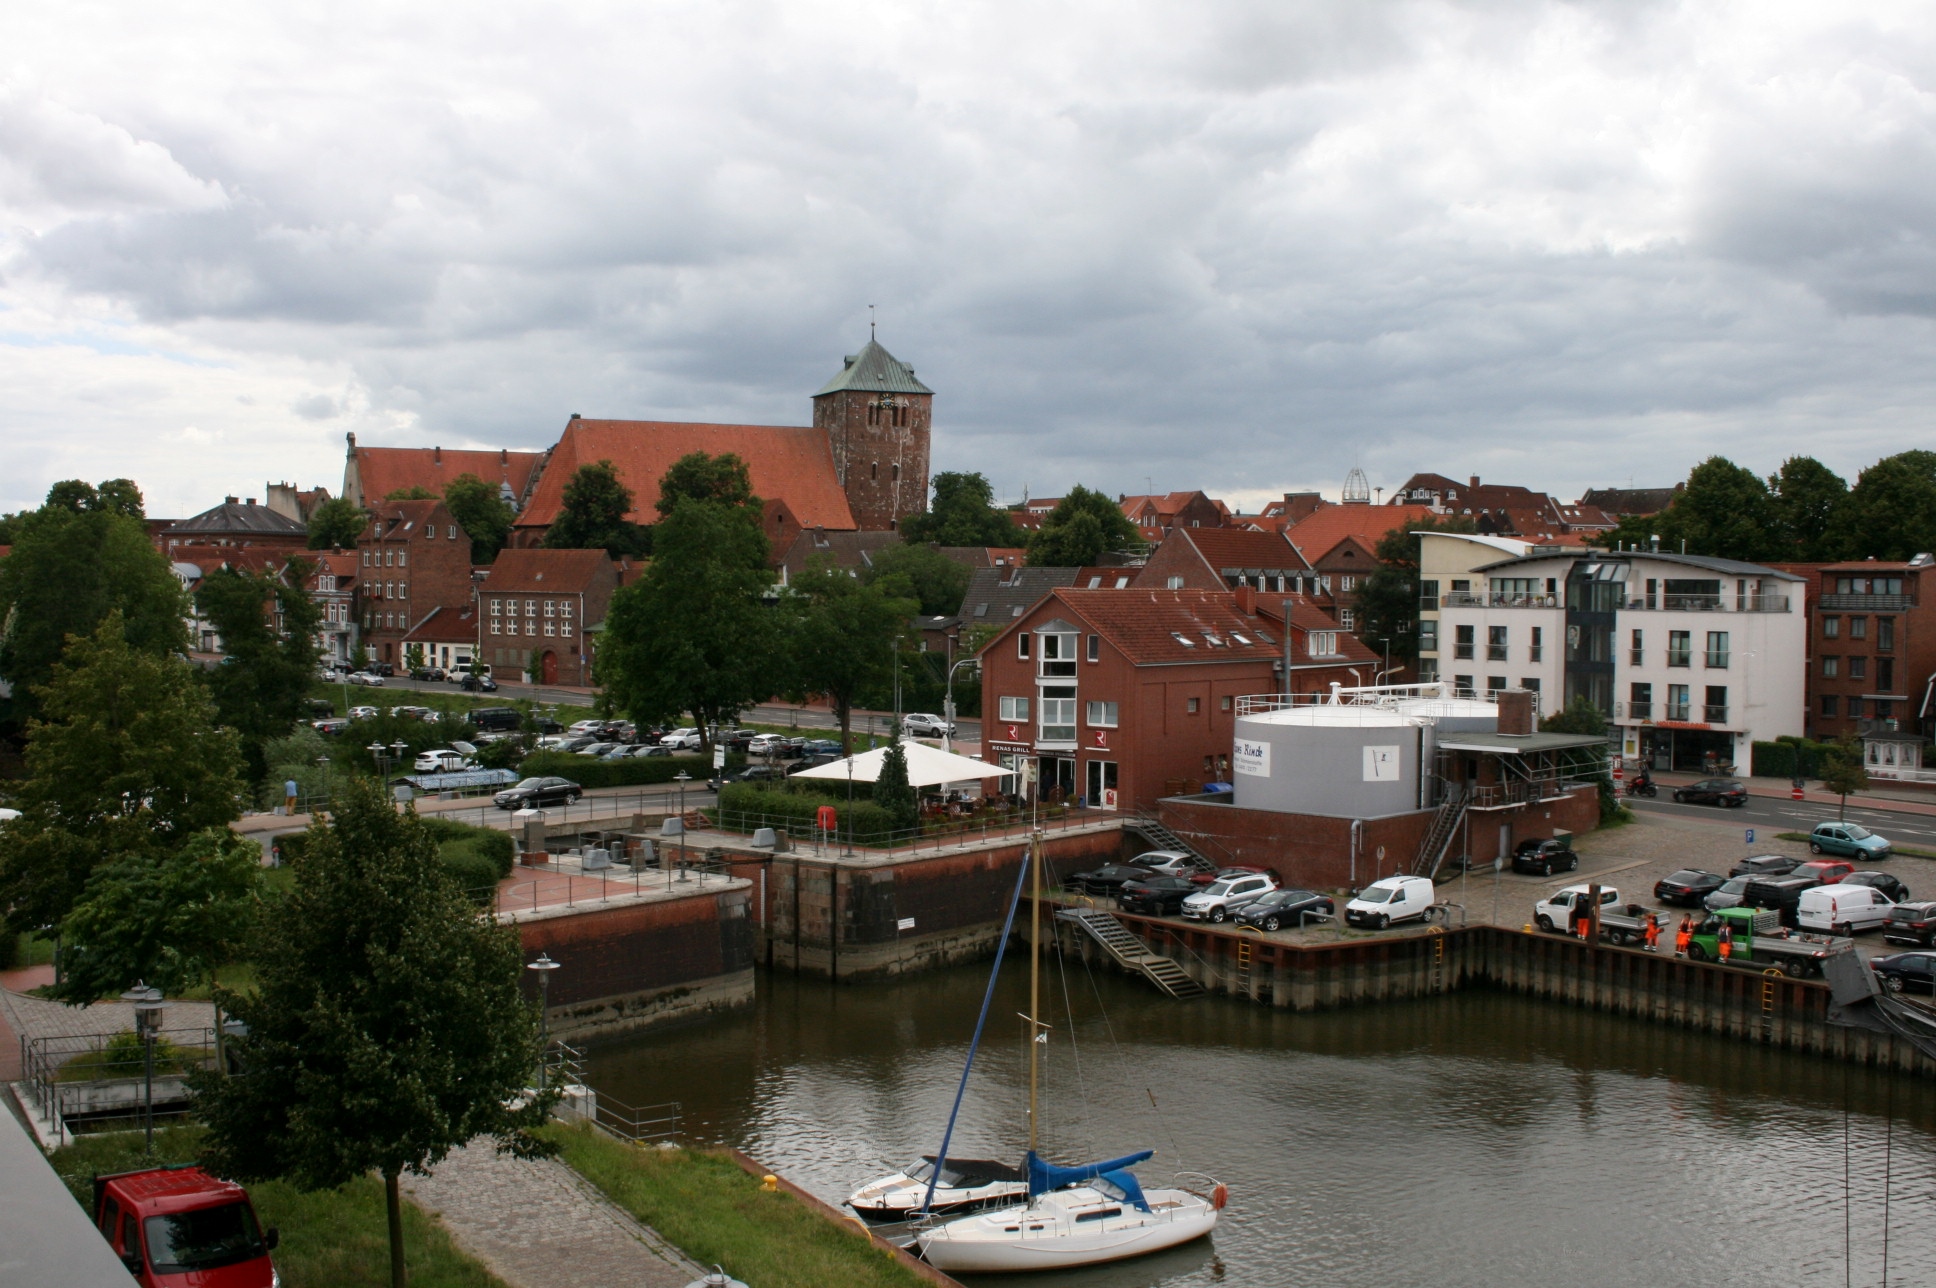
natural, body of water, waterway, canal, water transportation, town, water, harbor, boat, marina, channel, river, sky, vehicle, city, building, tree, watercraft, port, house, village, home, tourism